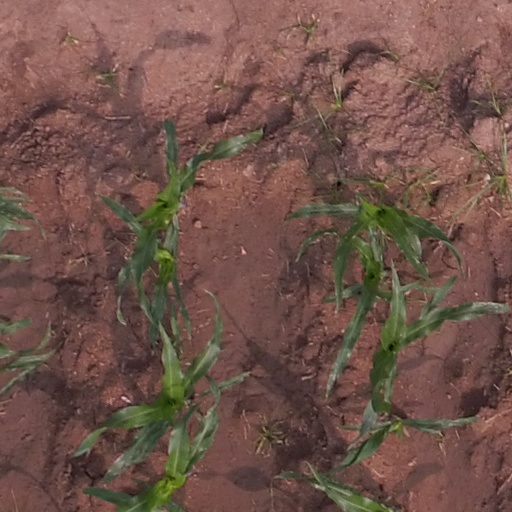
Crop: maize; corn